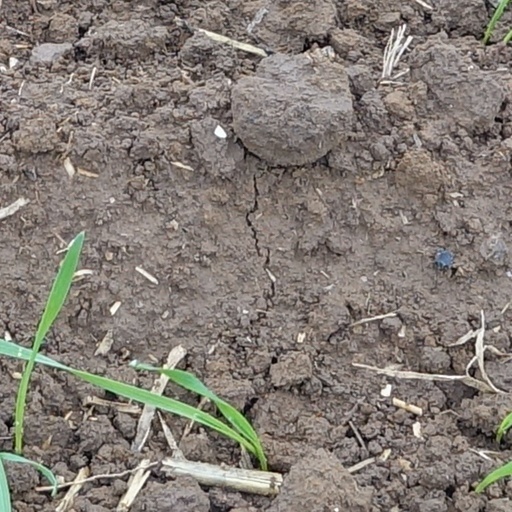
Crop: wheat